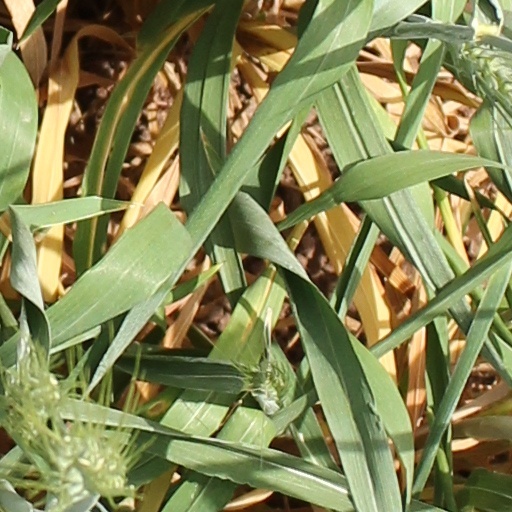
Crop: wheat